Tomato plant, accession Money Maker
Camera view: bottom (45 deg); turntable rotation: 120 degrees
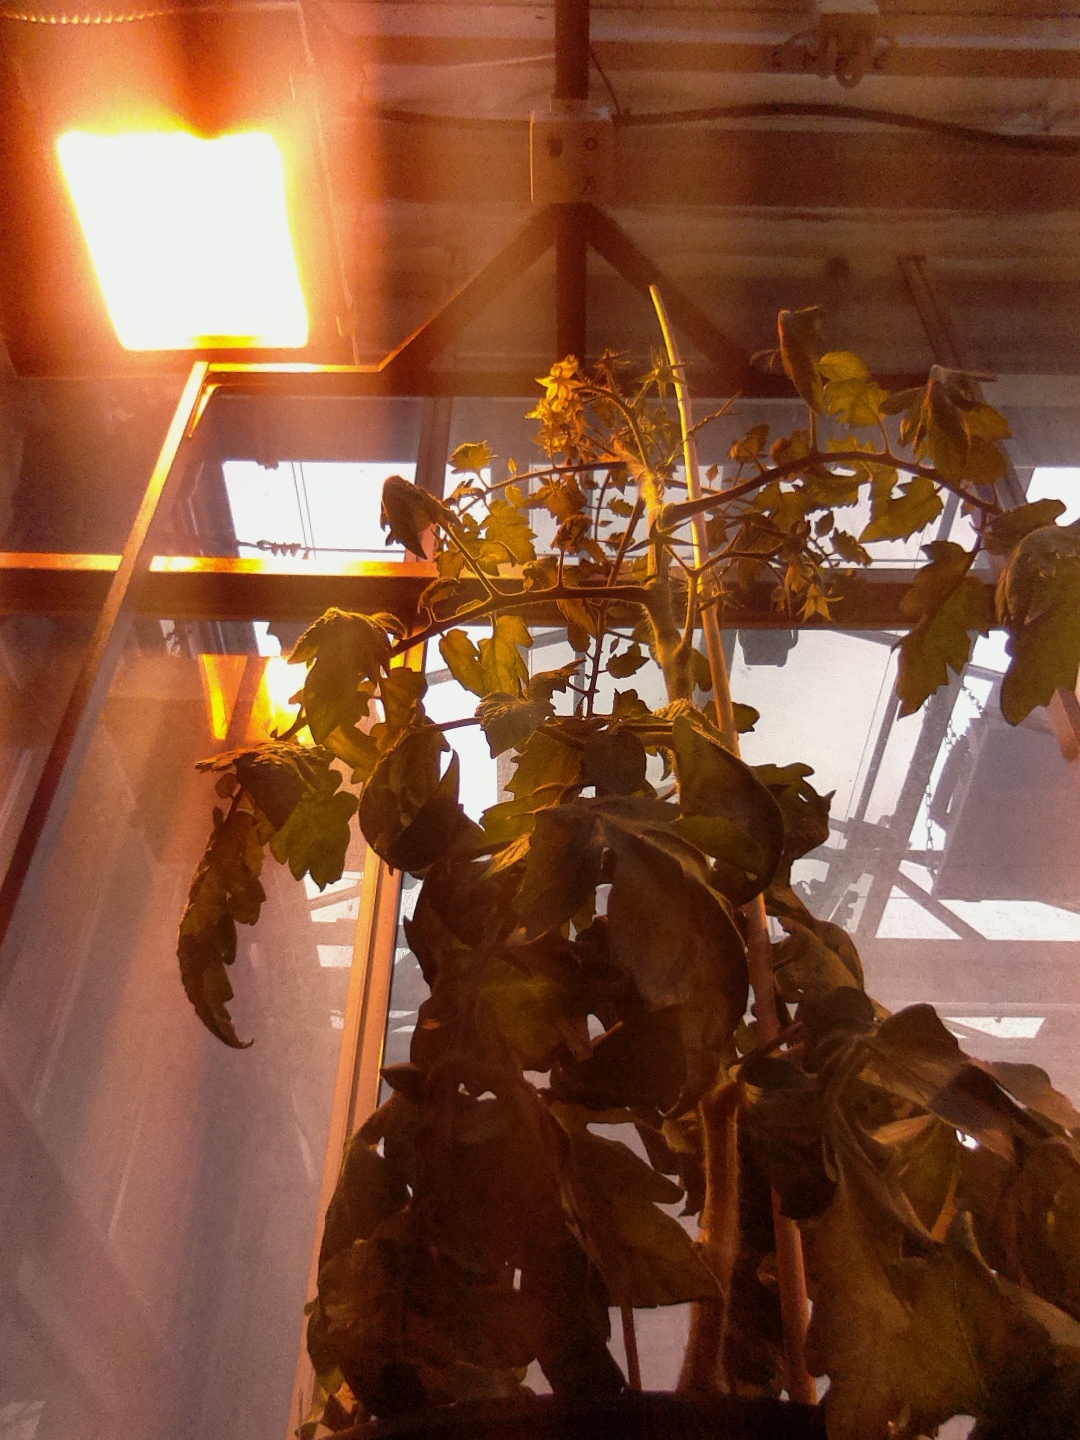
BBCH growth stage 71: 10%-20% of final fruit size